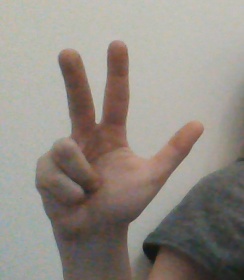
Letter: al